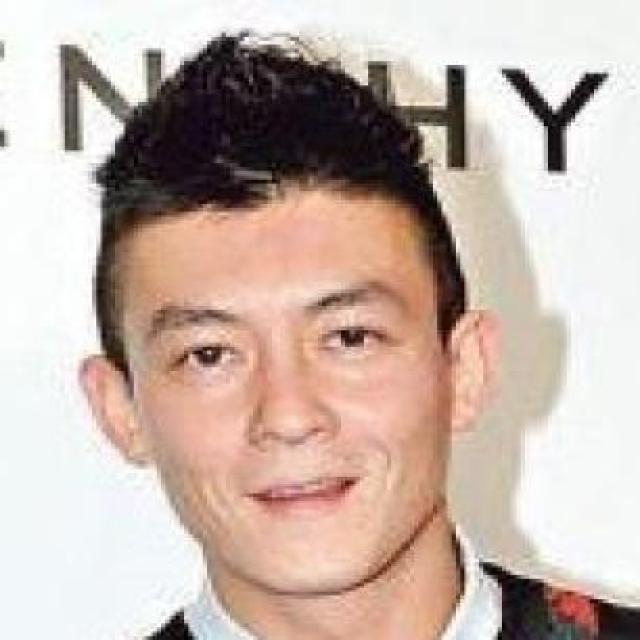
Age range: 21-44